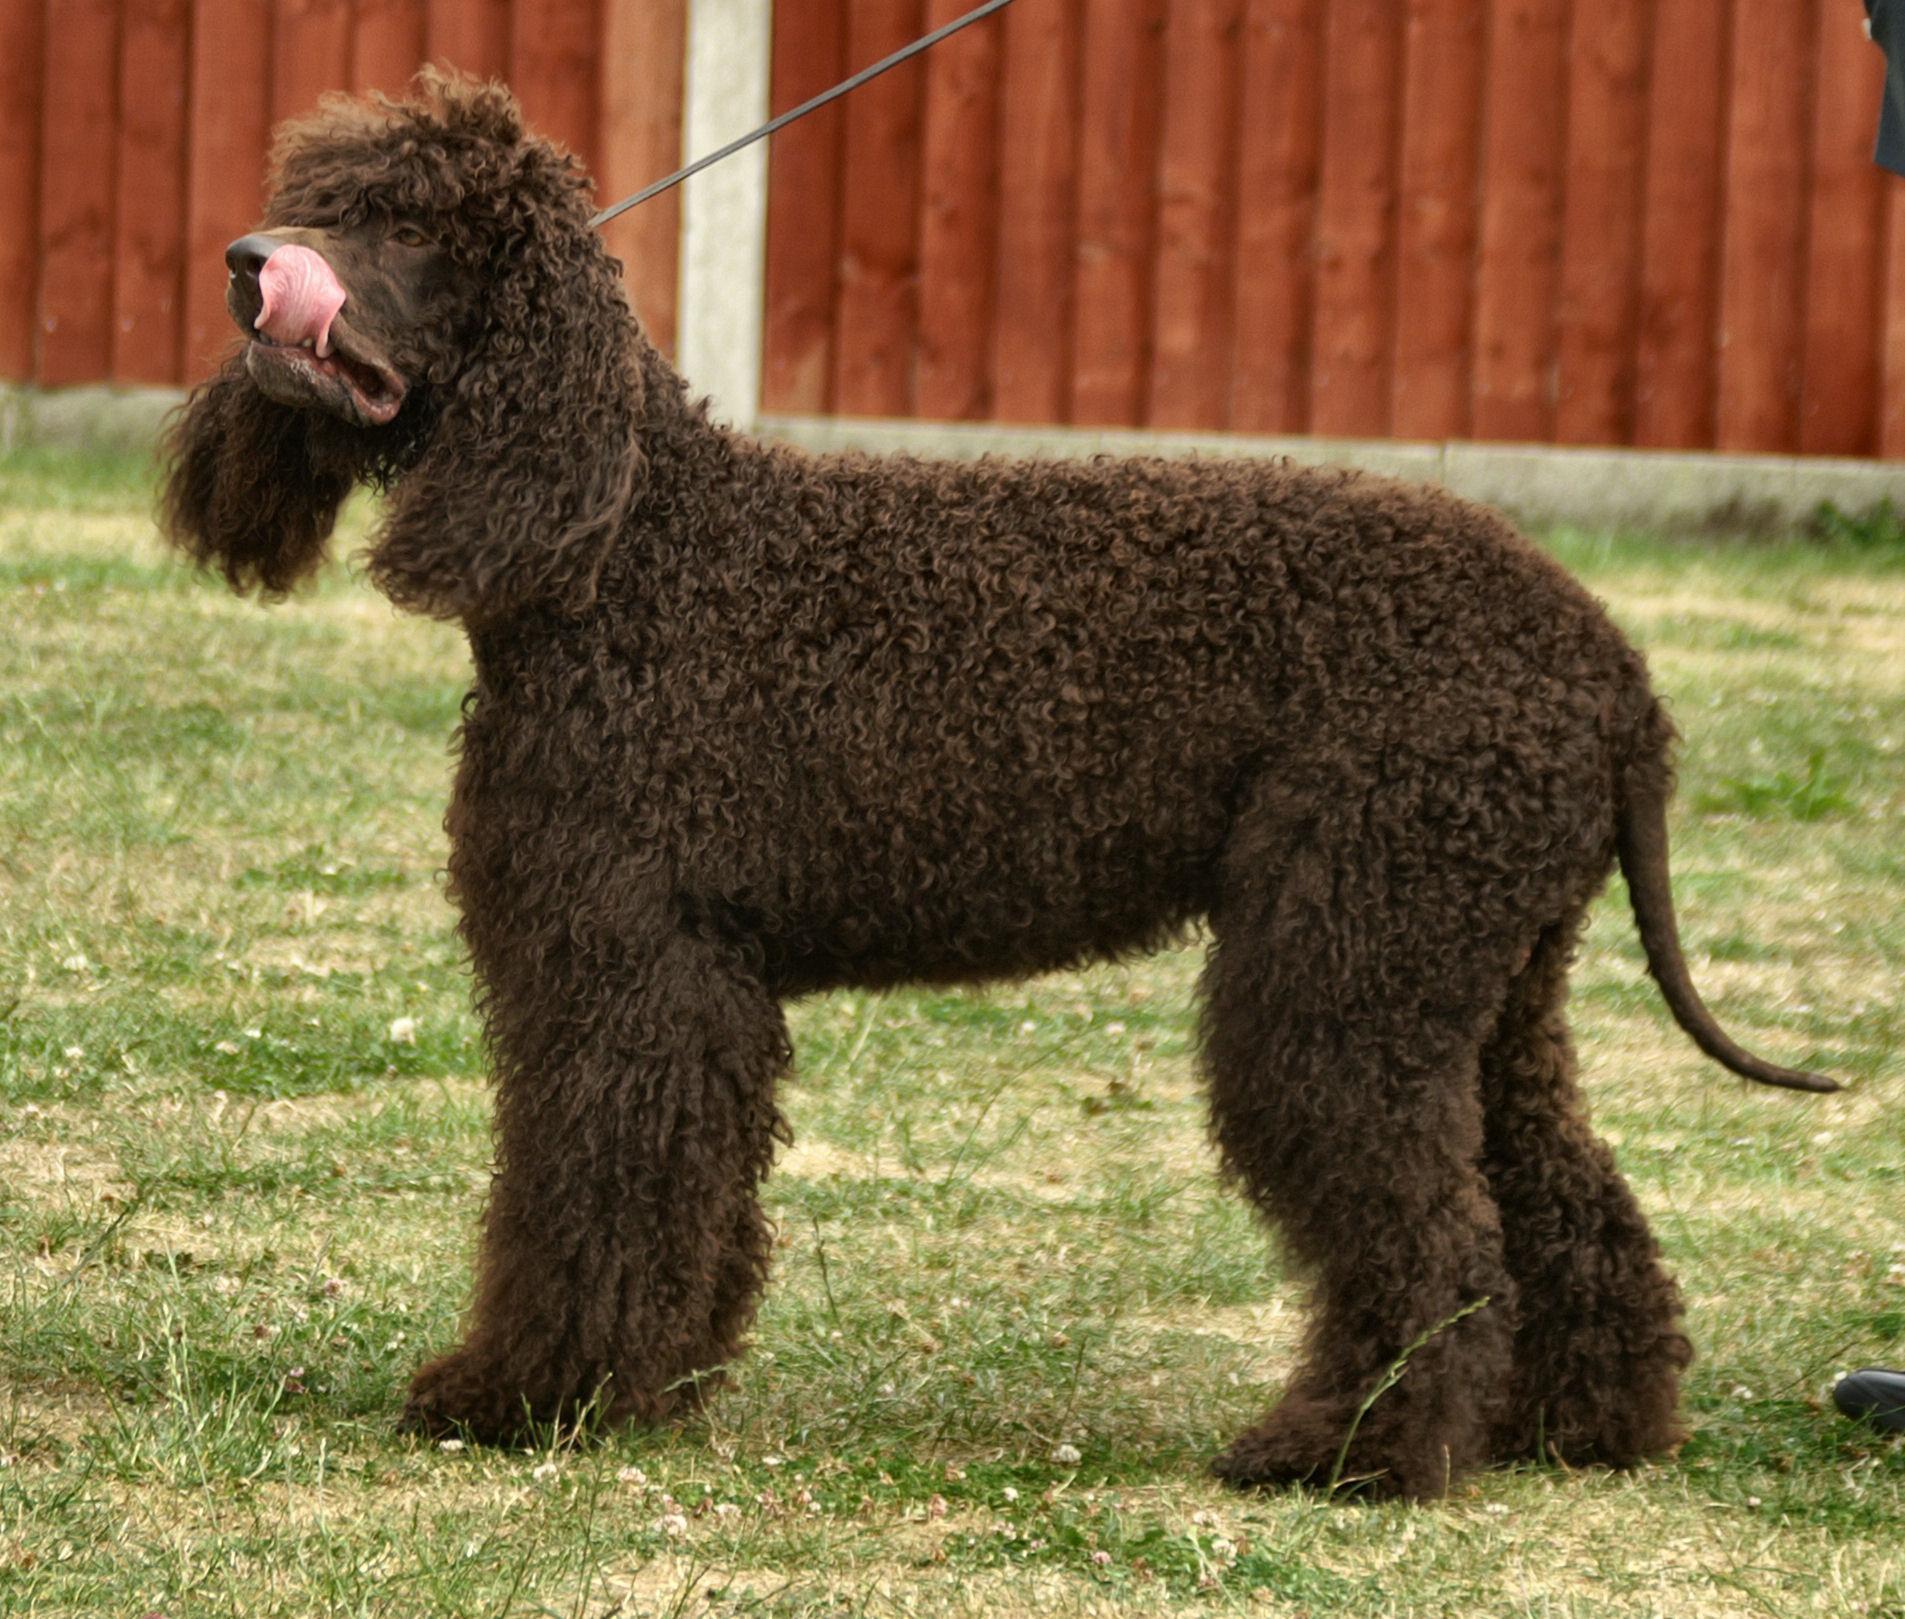
Irish_water_spaniel